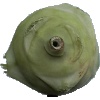
Label: Kohlrabi 1